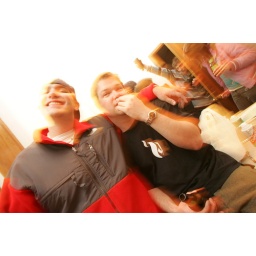
another self portrait in the bathroom mirror